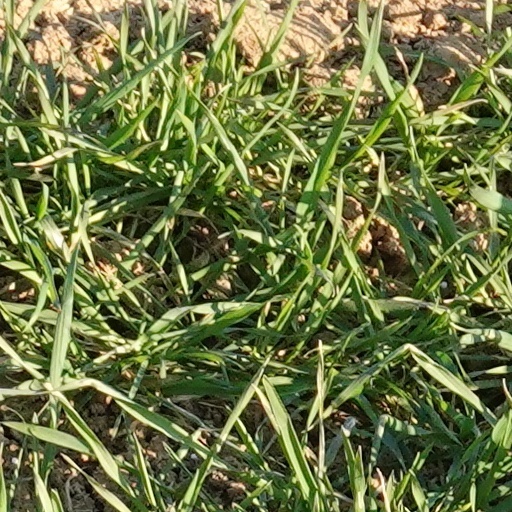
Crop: wheat